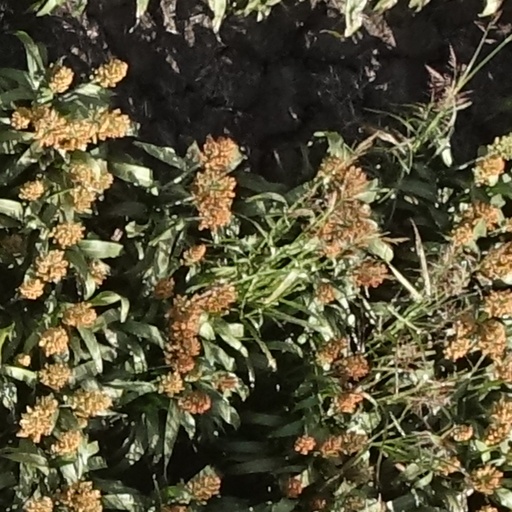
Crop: sorghum